Sopa de fideo
Also known as:
jv - Javanese: Sopa de fideo
Category: noodle (noodle soup)
Cuisine: Spanish, Mexican, Filipino
Associated cuisines: Spanish, Mexican, Filipino
Area: Spain, Mexico, Philippines
Countries: Spain, Mexico, Philippines
Region: Central America South Eastern Asia Southern Europe

The dish is made with thin noodles (typically vermicelli and angel hair pasta) which are typically broken or cut and then browned separately prior to being stewed in stock with the other soup ingredients. Additional soup ingredients include bell pepper, onion and garlic, tomatoes, tomato sauce, chicken, chili peppers, vegetable oil, salt and pepper.

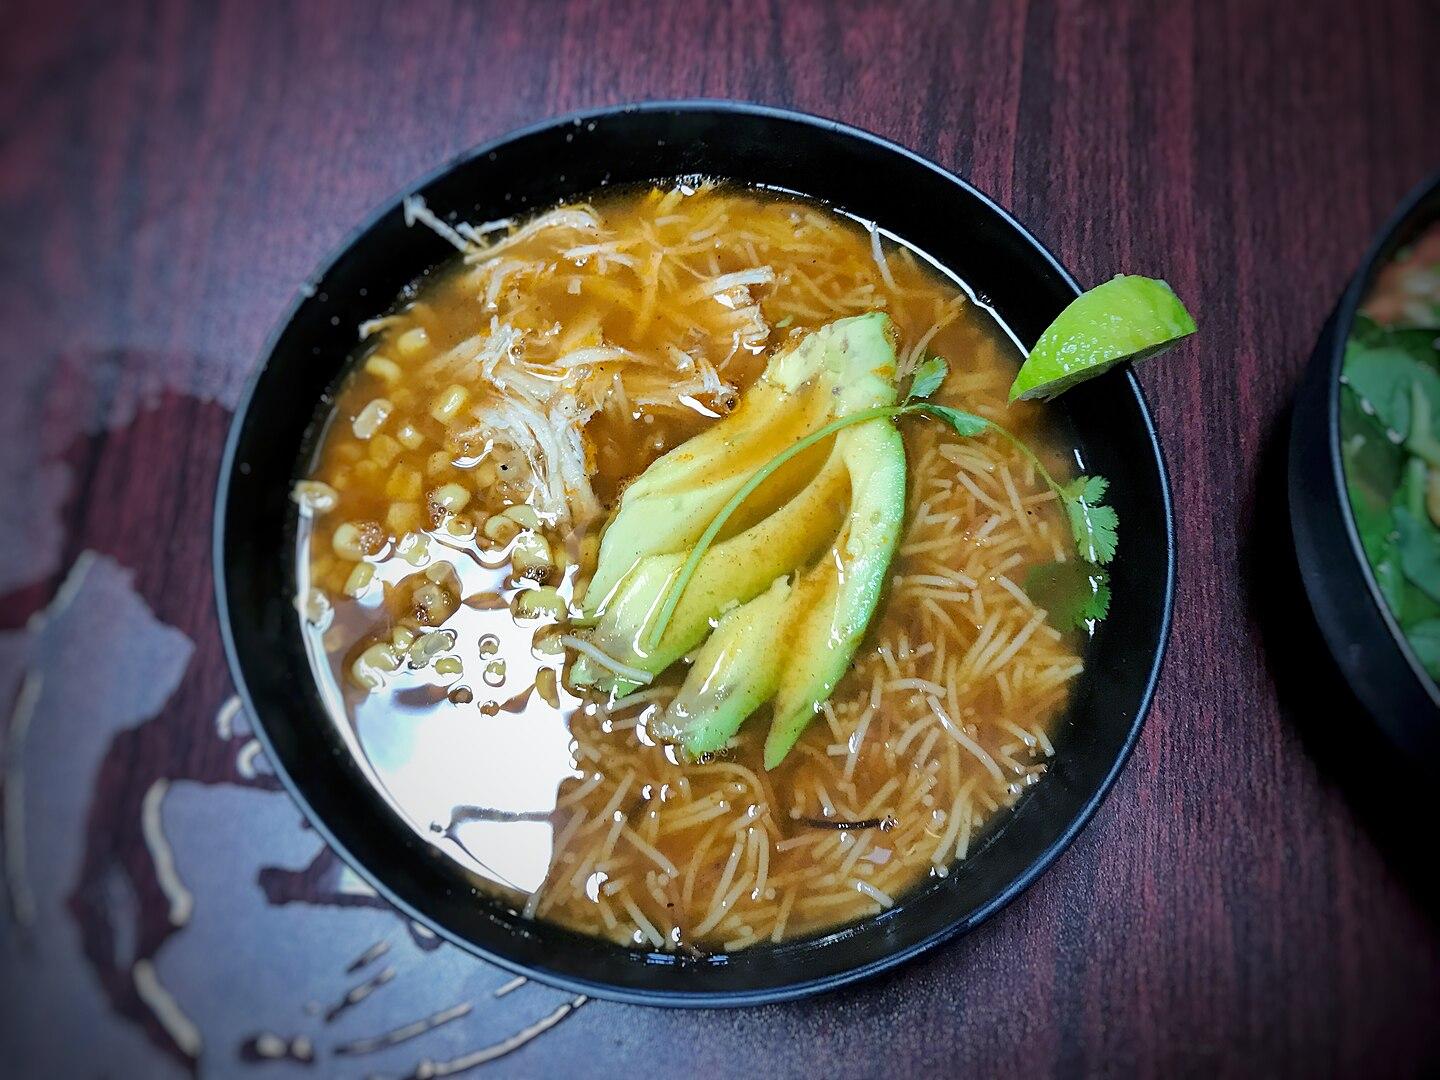
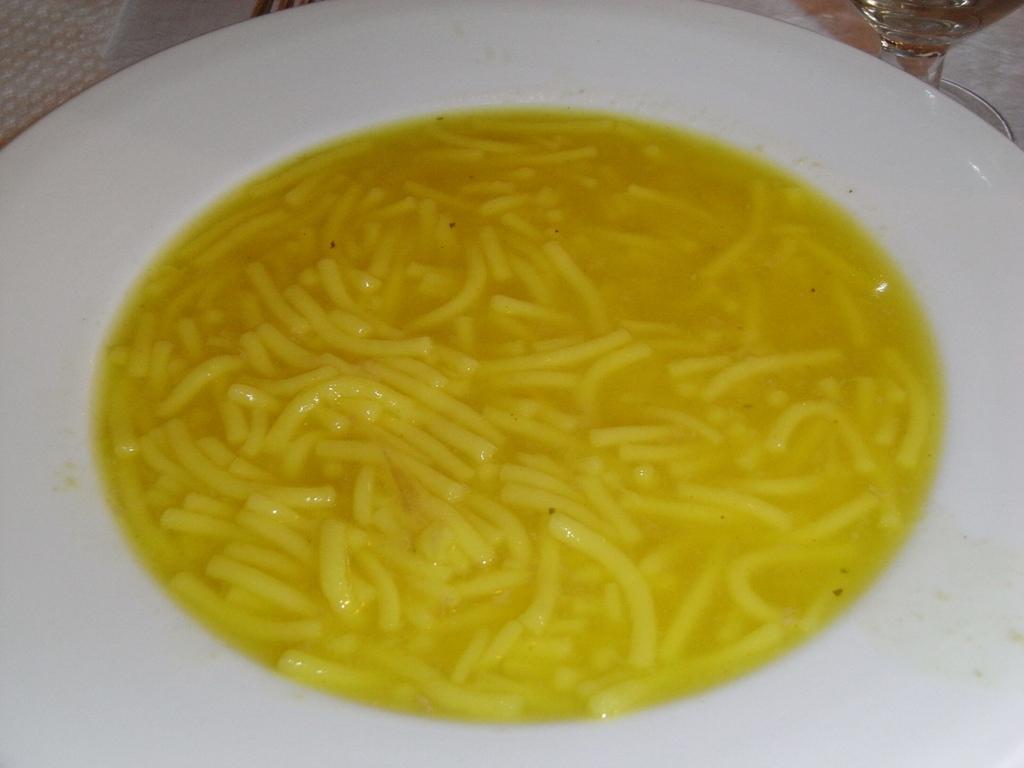